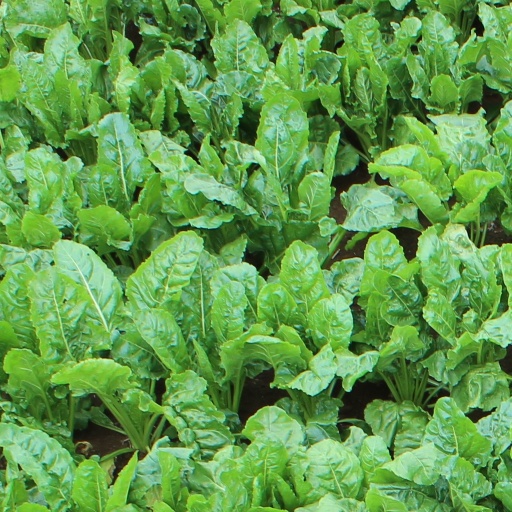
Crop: sugar beet